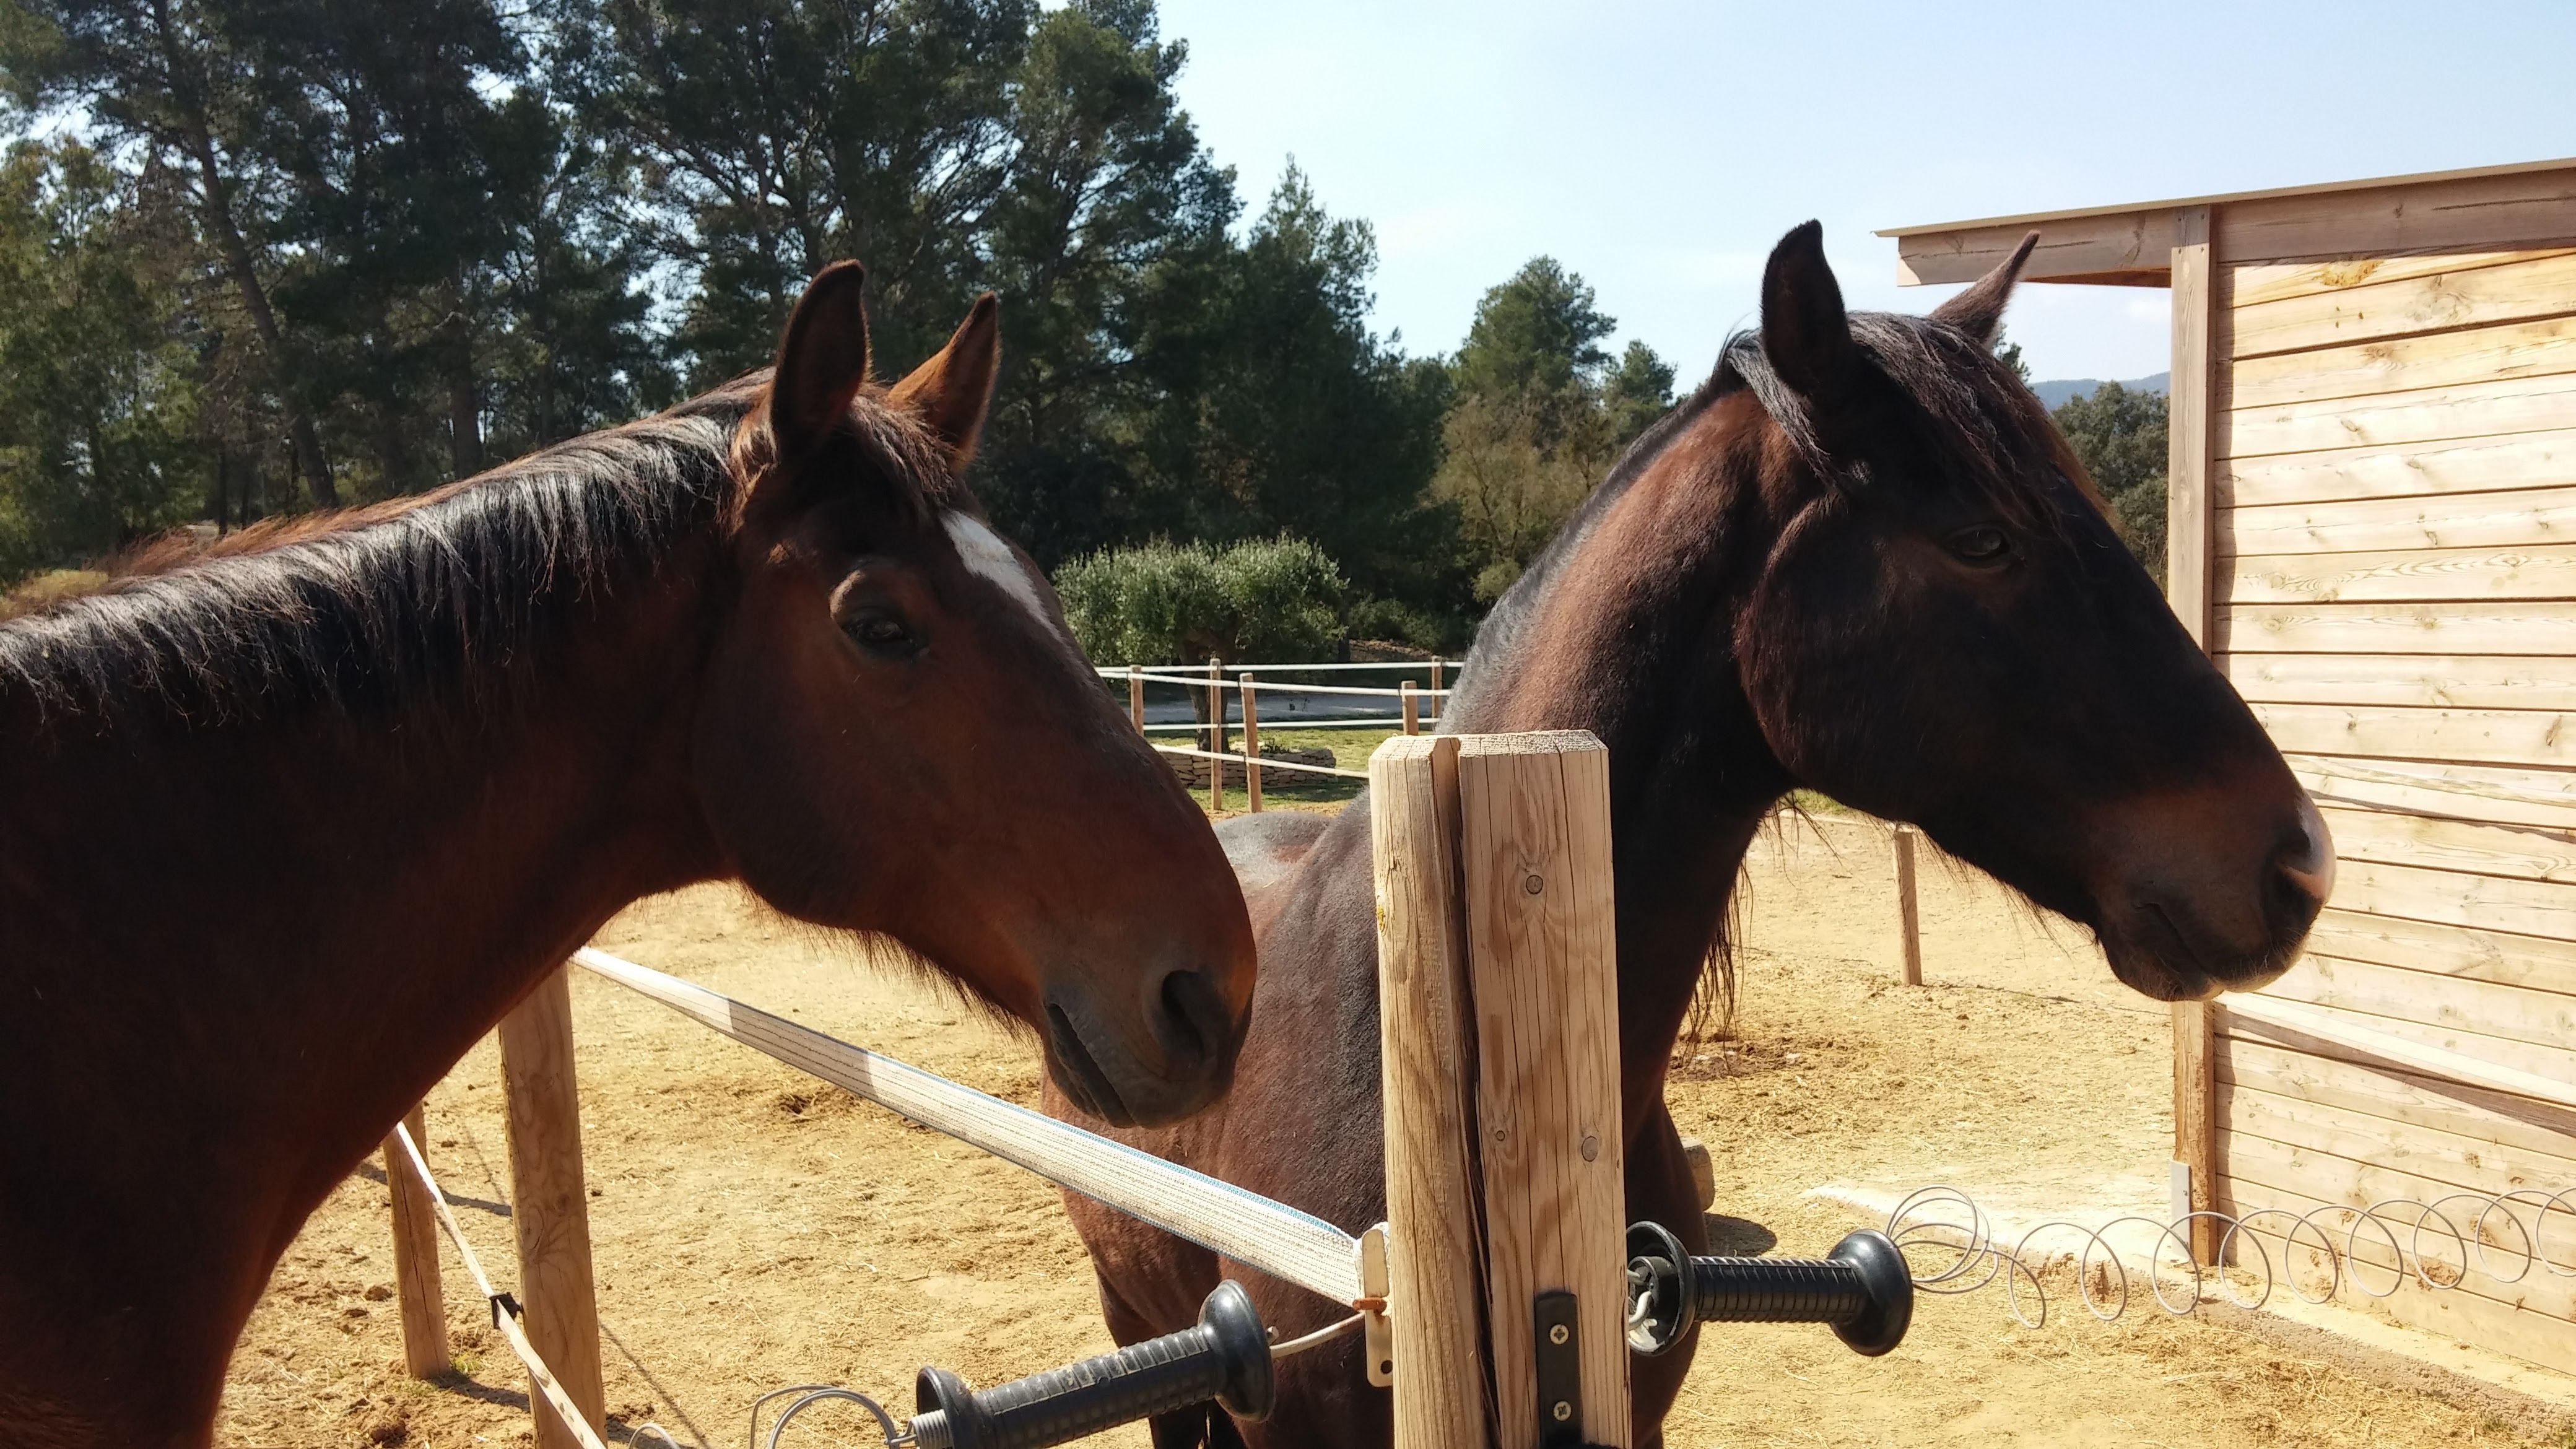
animal, horse, rein, mammal, stallion, mane, bridle, equine, mare, halter, pack animal, horse like mammal, mustang horse